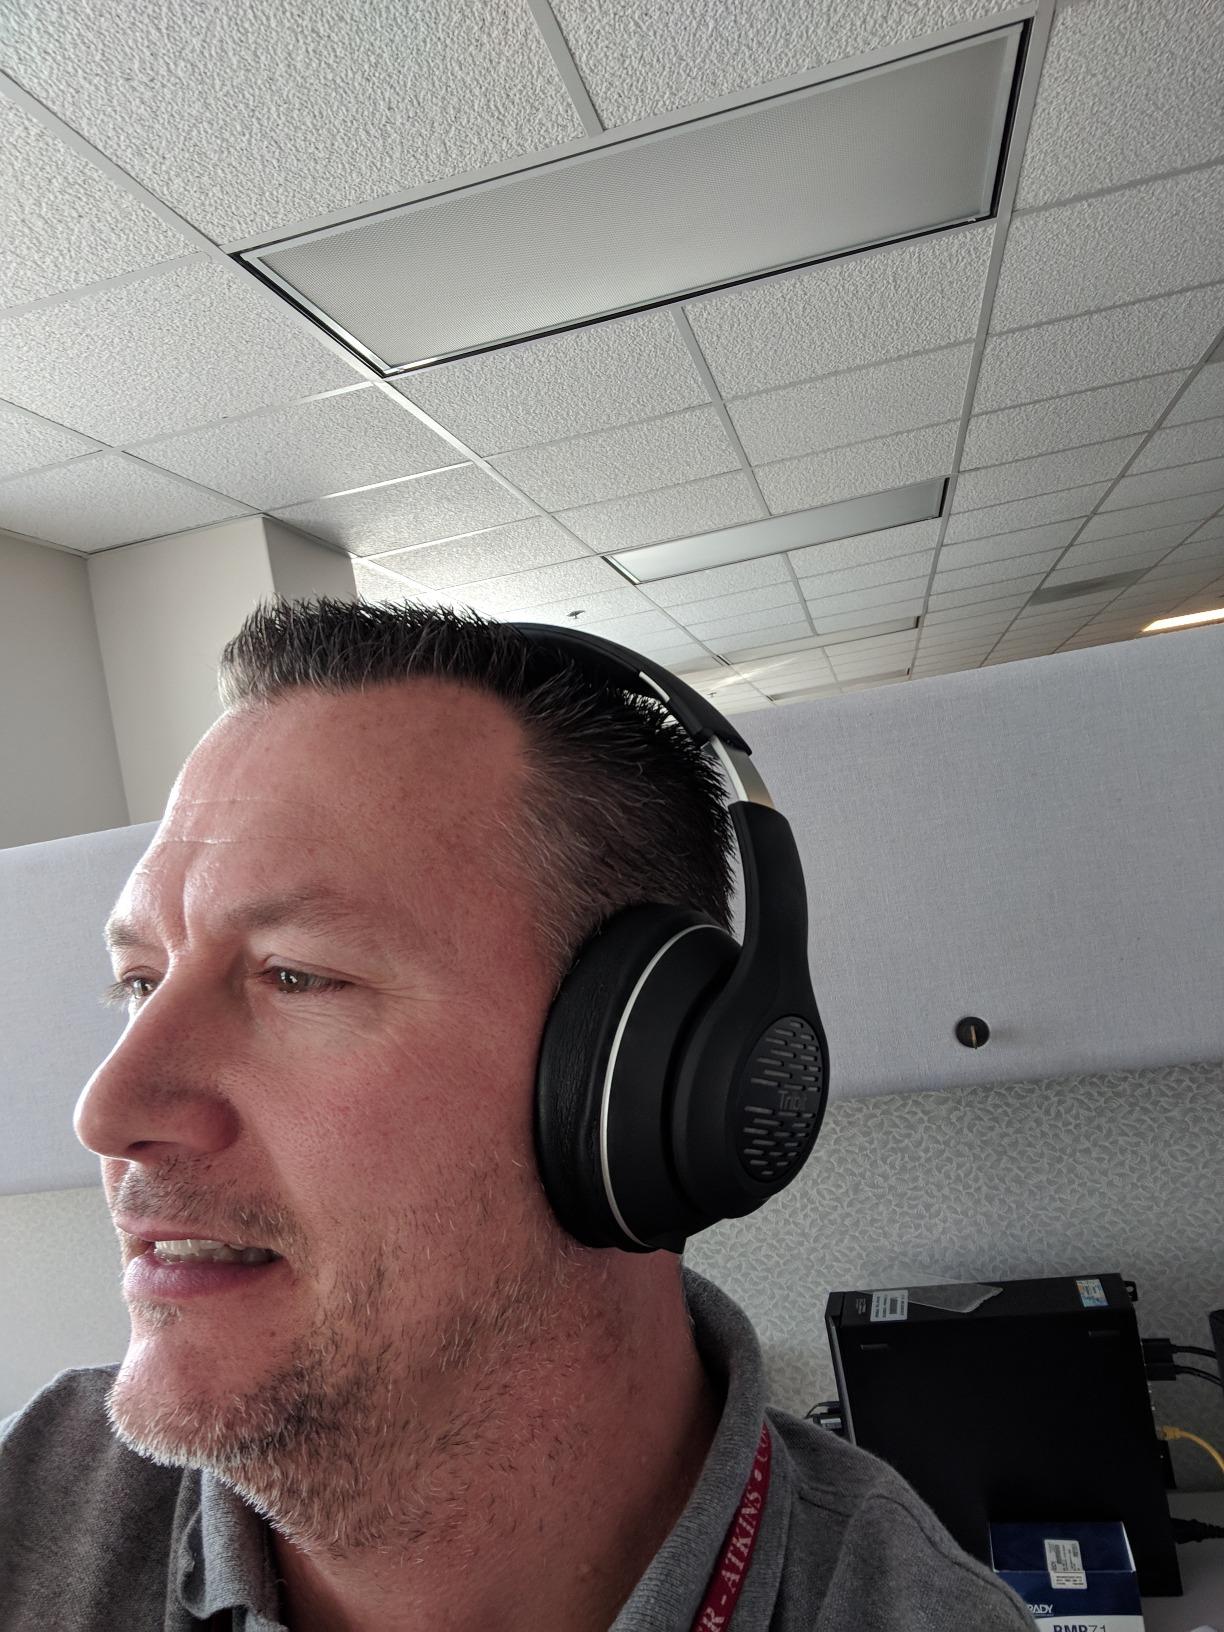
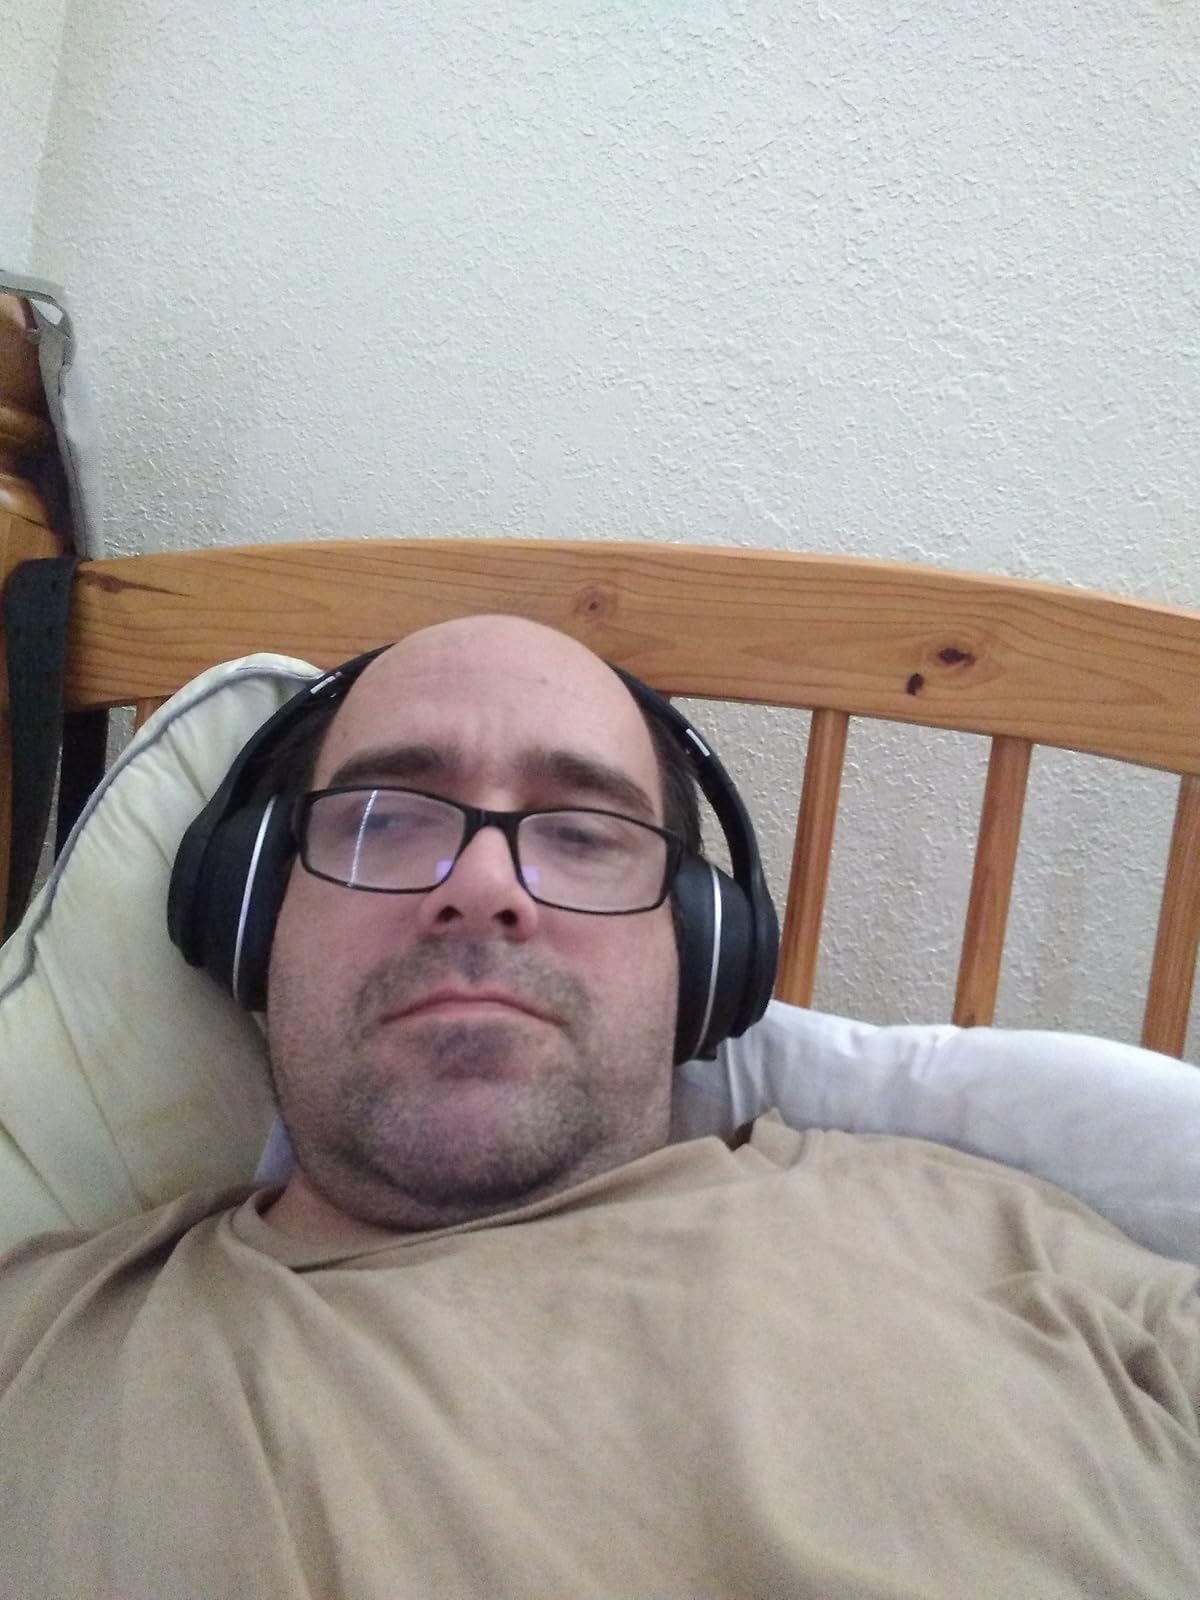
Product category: headphones
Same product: yes